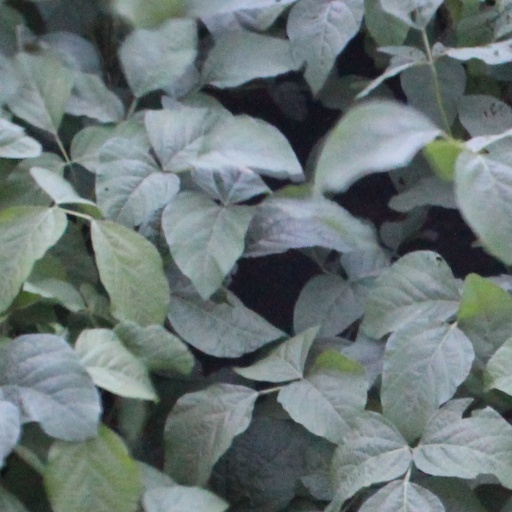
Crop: soybean